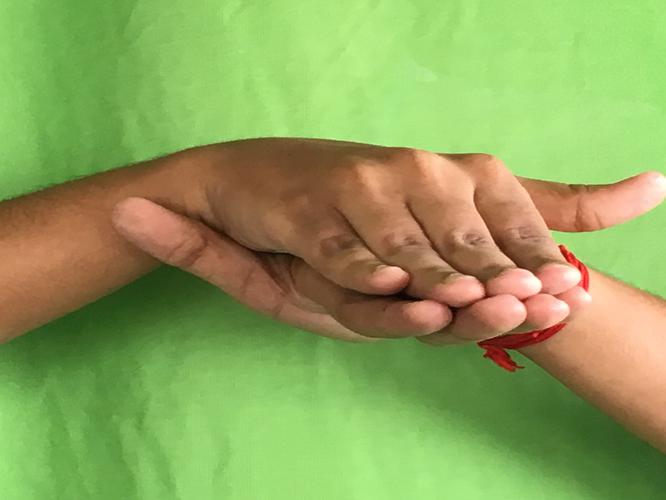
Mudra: Matsya
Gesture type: double_hand